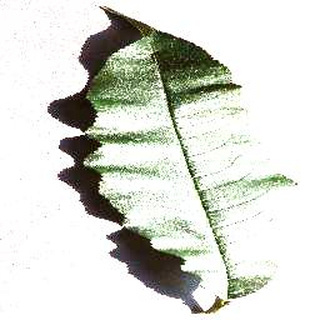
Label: healthy_peach